Dragon Quest Monsters: Joker 2

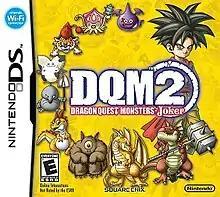
North American cover art

is a 2010 role-playing video game developed by Tose and published by Nintendo for the Nintendo DS. It is the sequel to "" (2006) and is the fifth game in the "Dragon Quest Monsters" series. A sequel, "", was released in 2016.